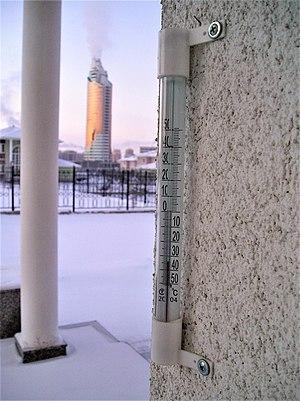
Noursoultan ou Nour-Soultan est la capitale du Kazakhstan.